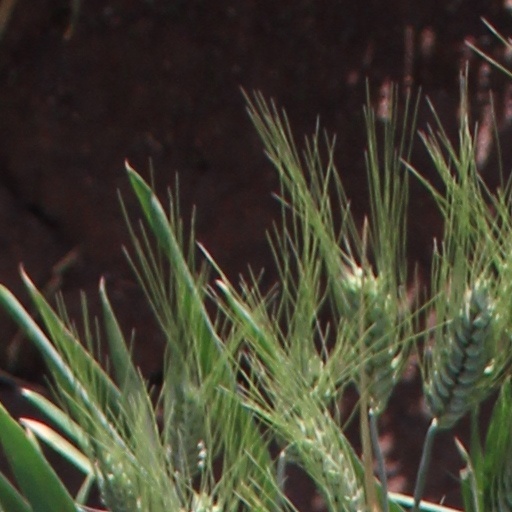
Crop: wheat